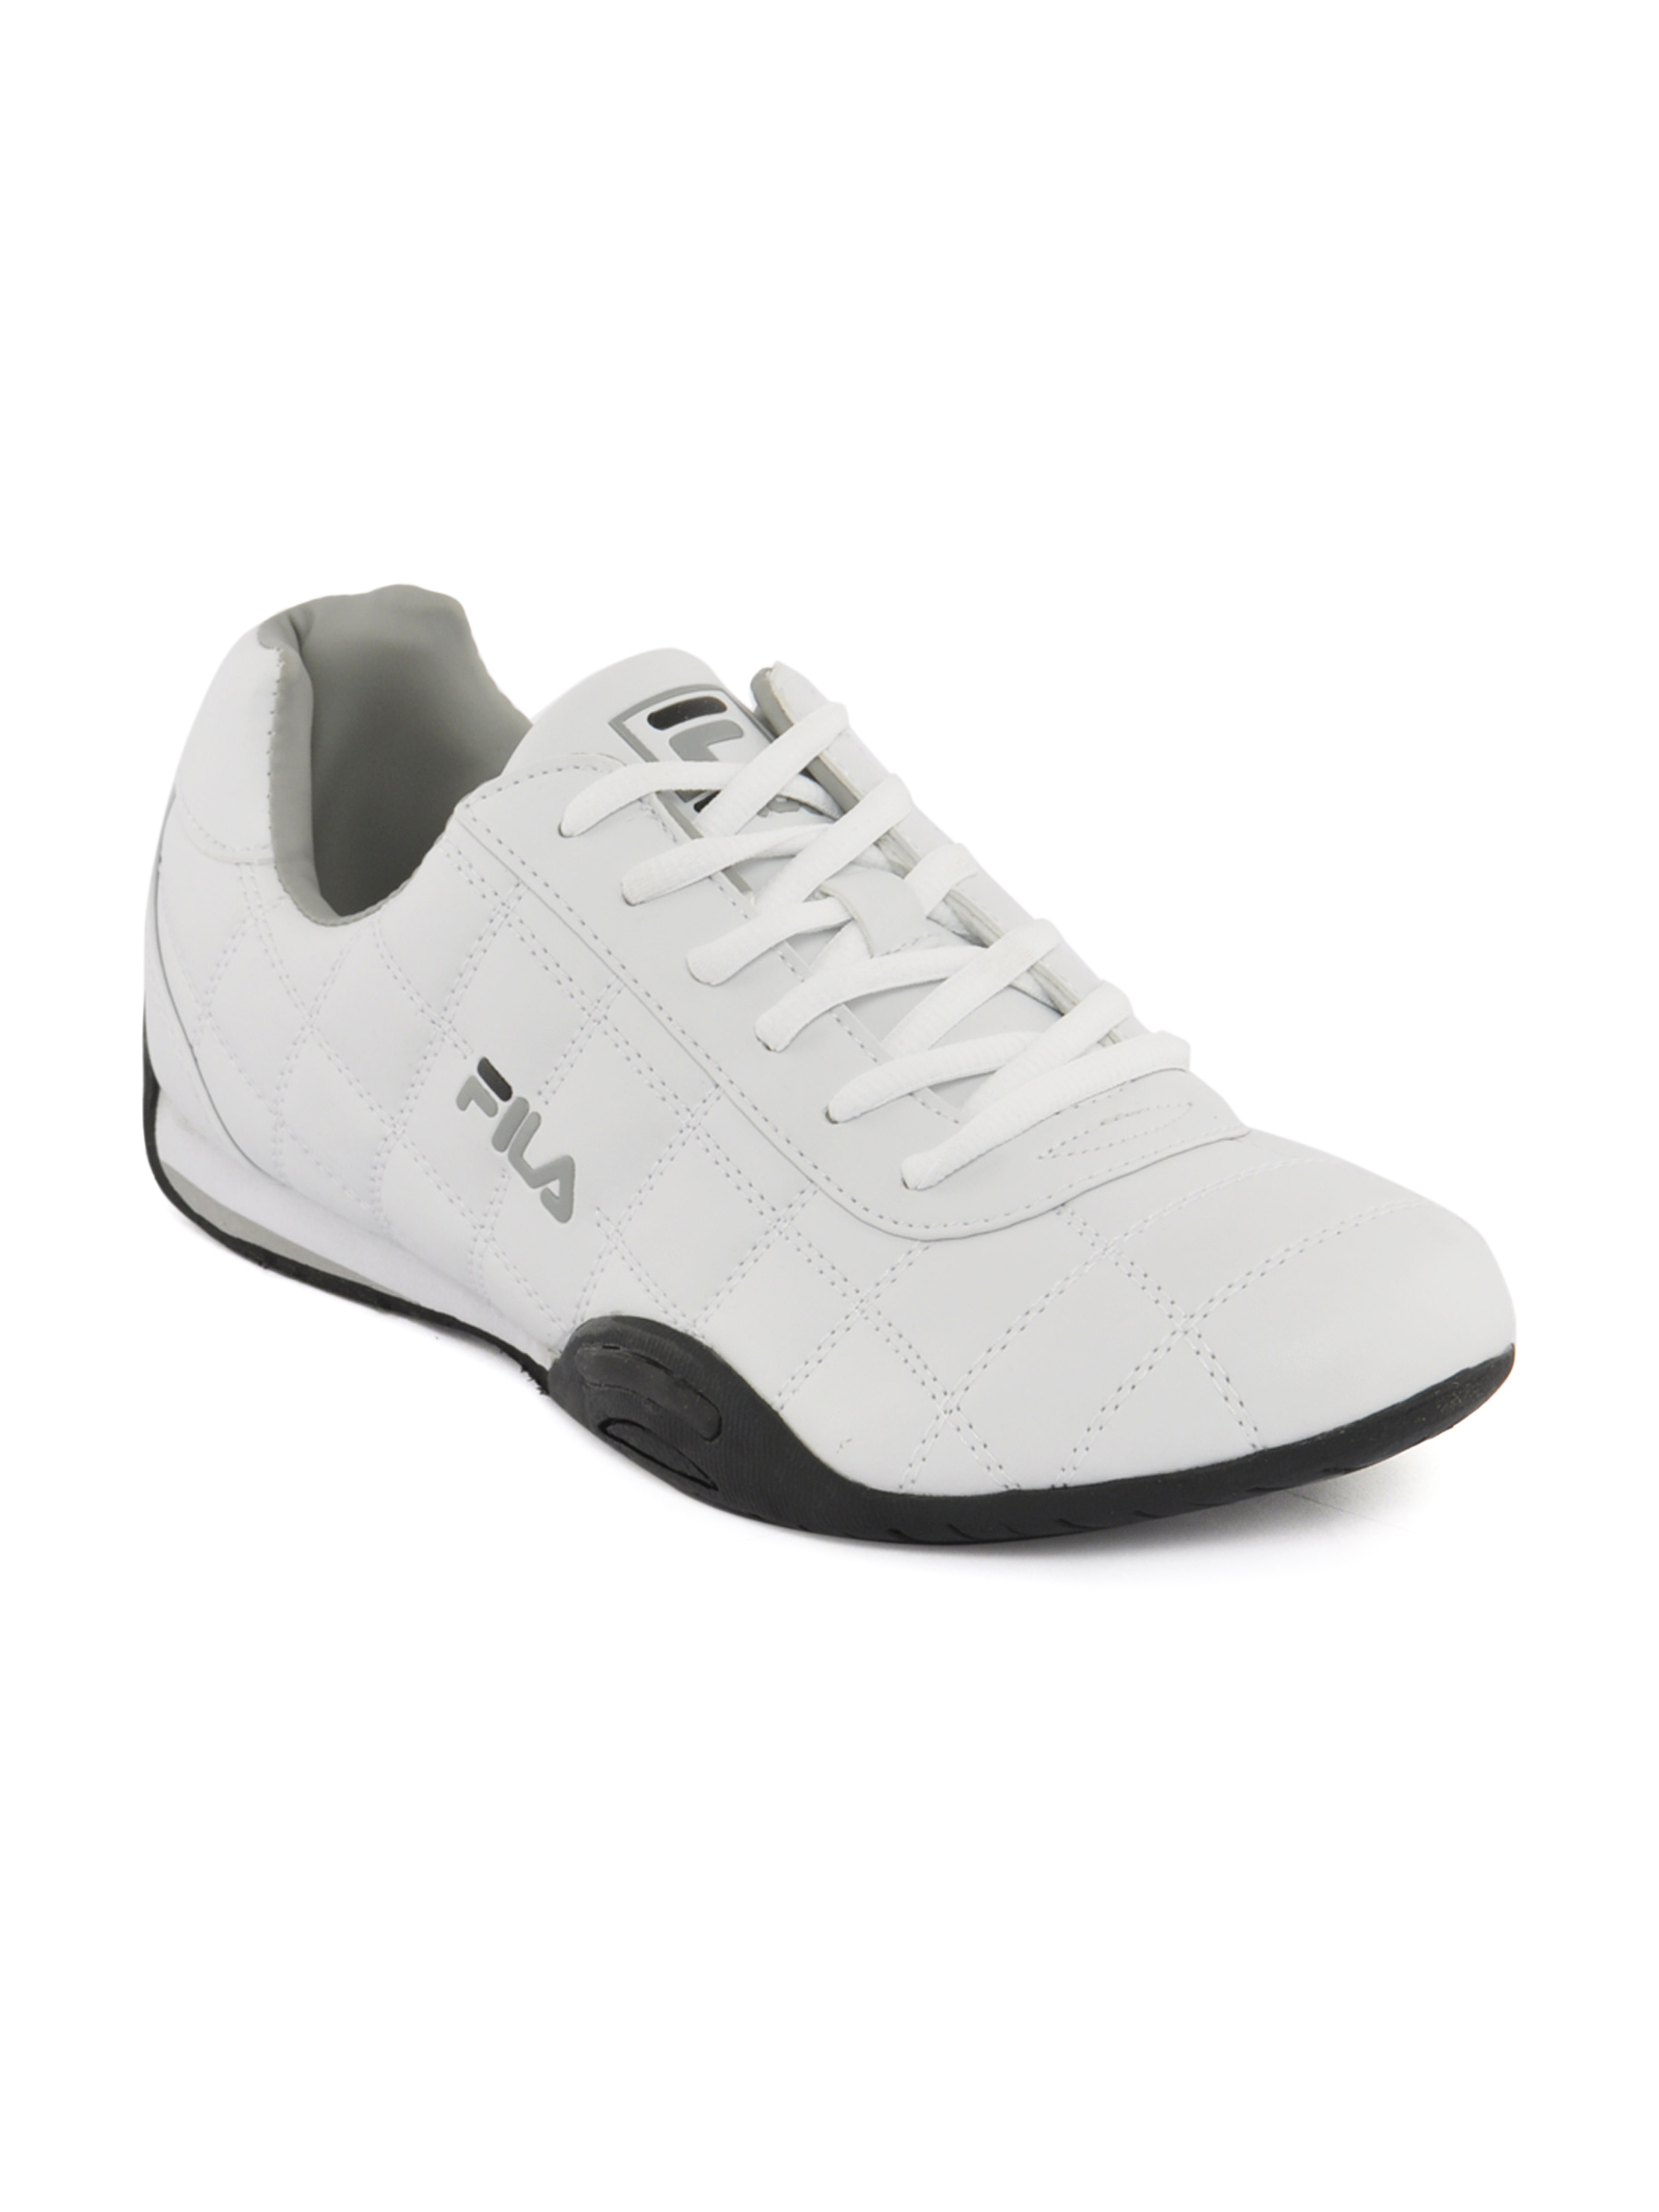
Fila Men Sterling White Sports shoes
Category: Footwear / Shoes / Sports Shoes
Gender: Men
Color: White
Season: Fall 2011
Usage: Sports